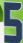
Number: 5